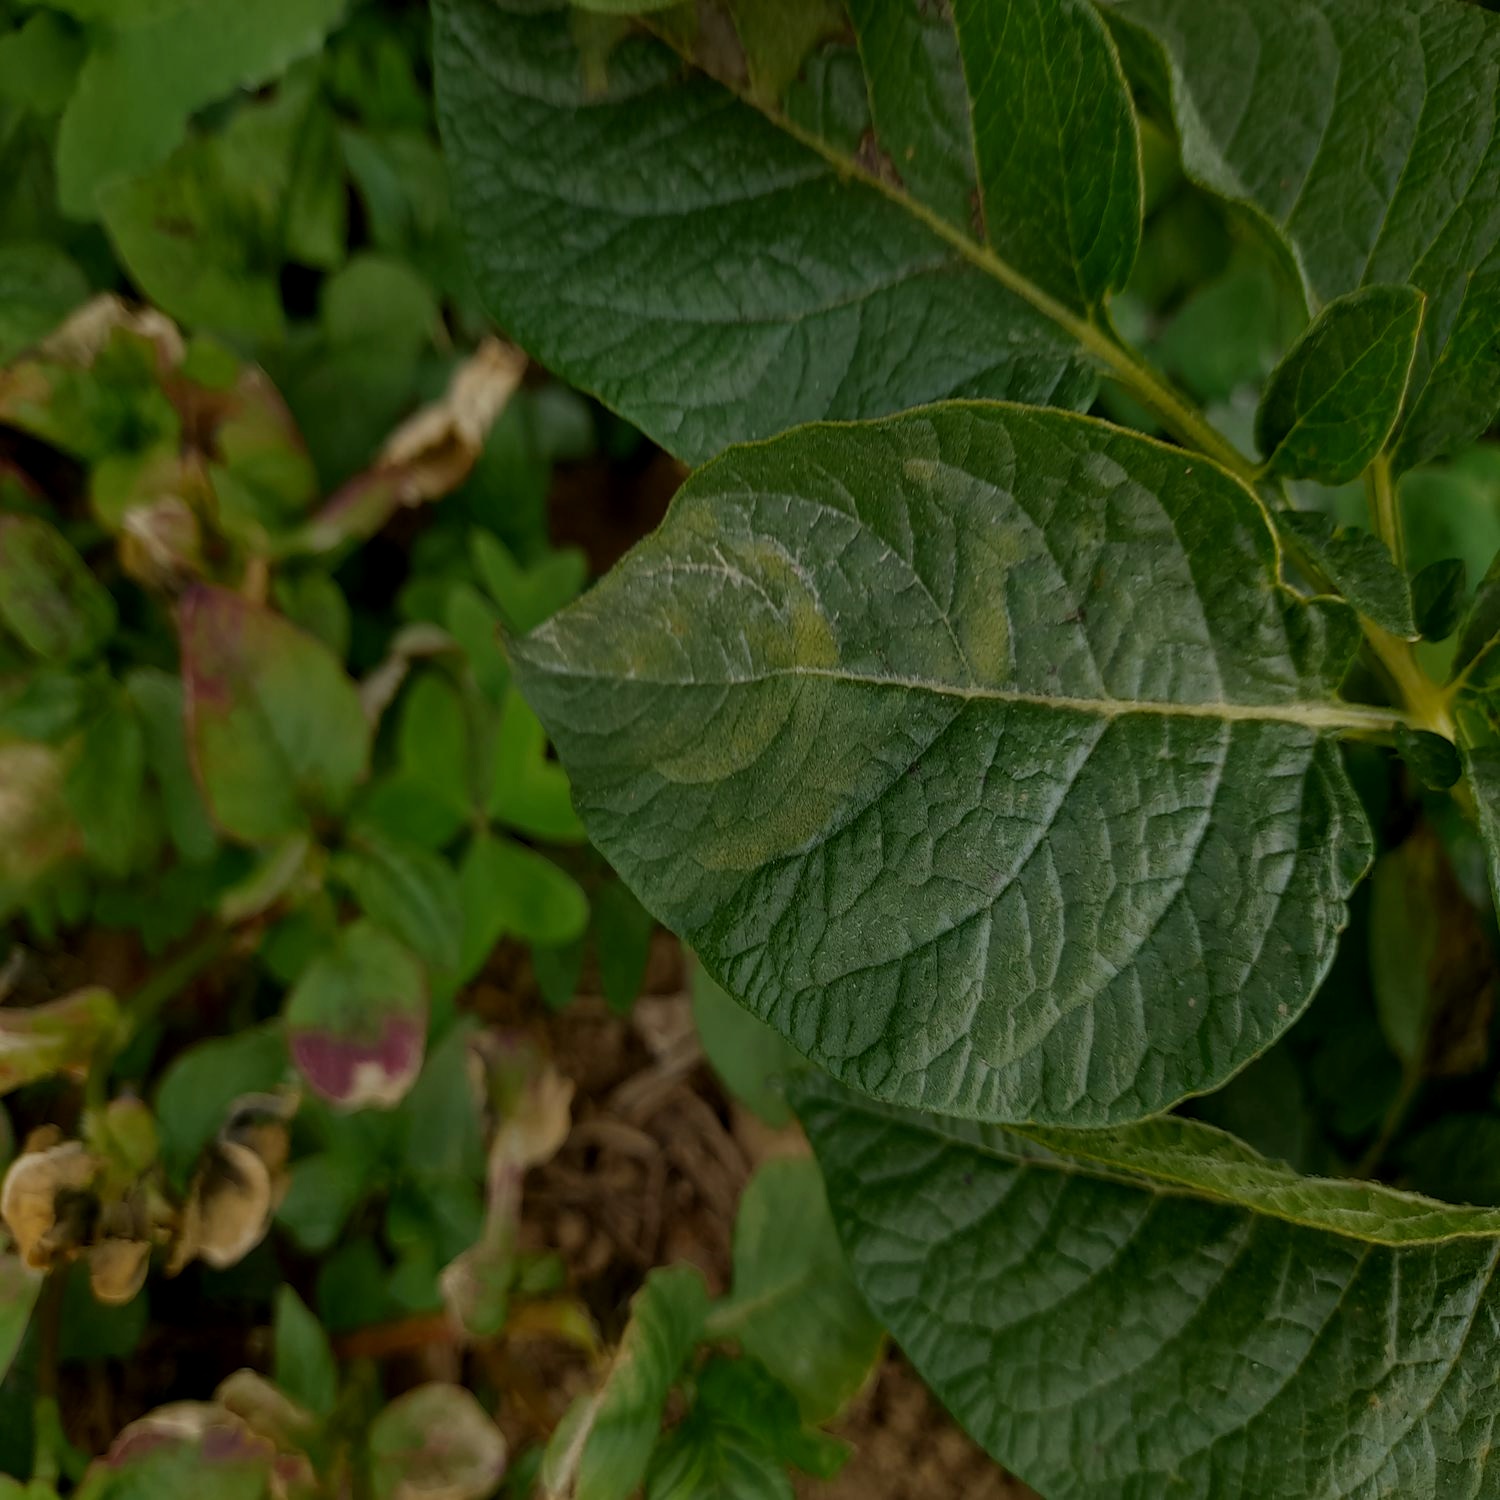
Etiqueta: Virus